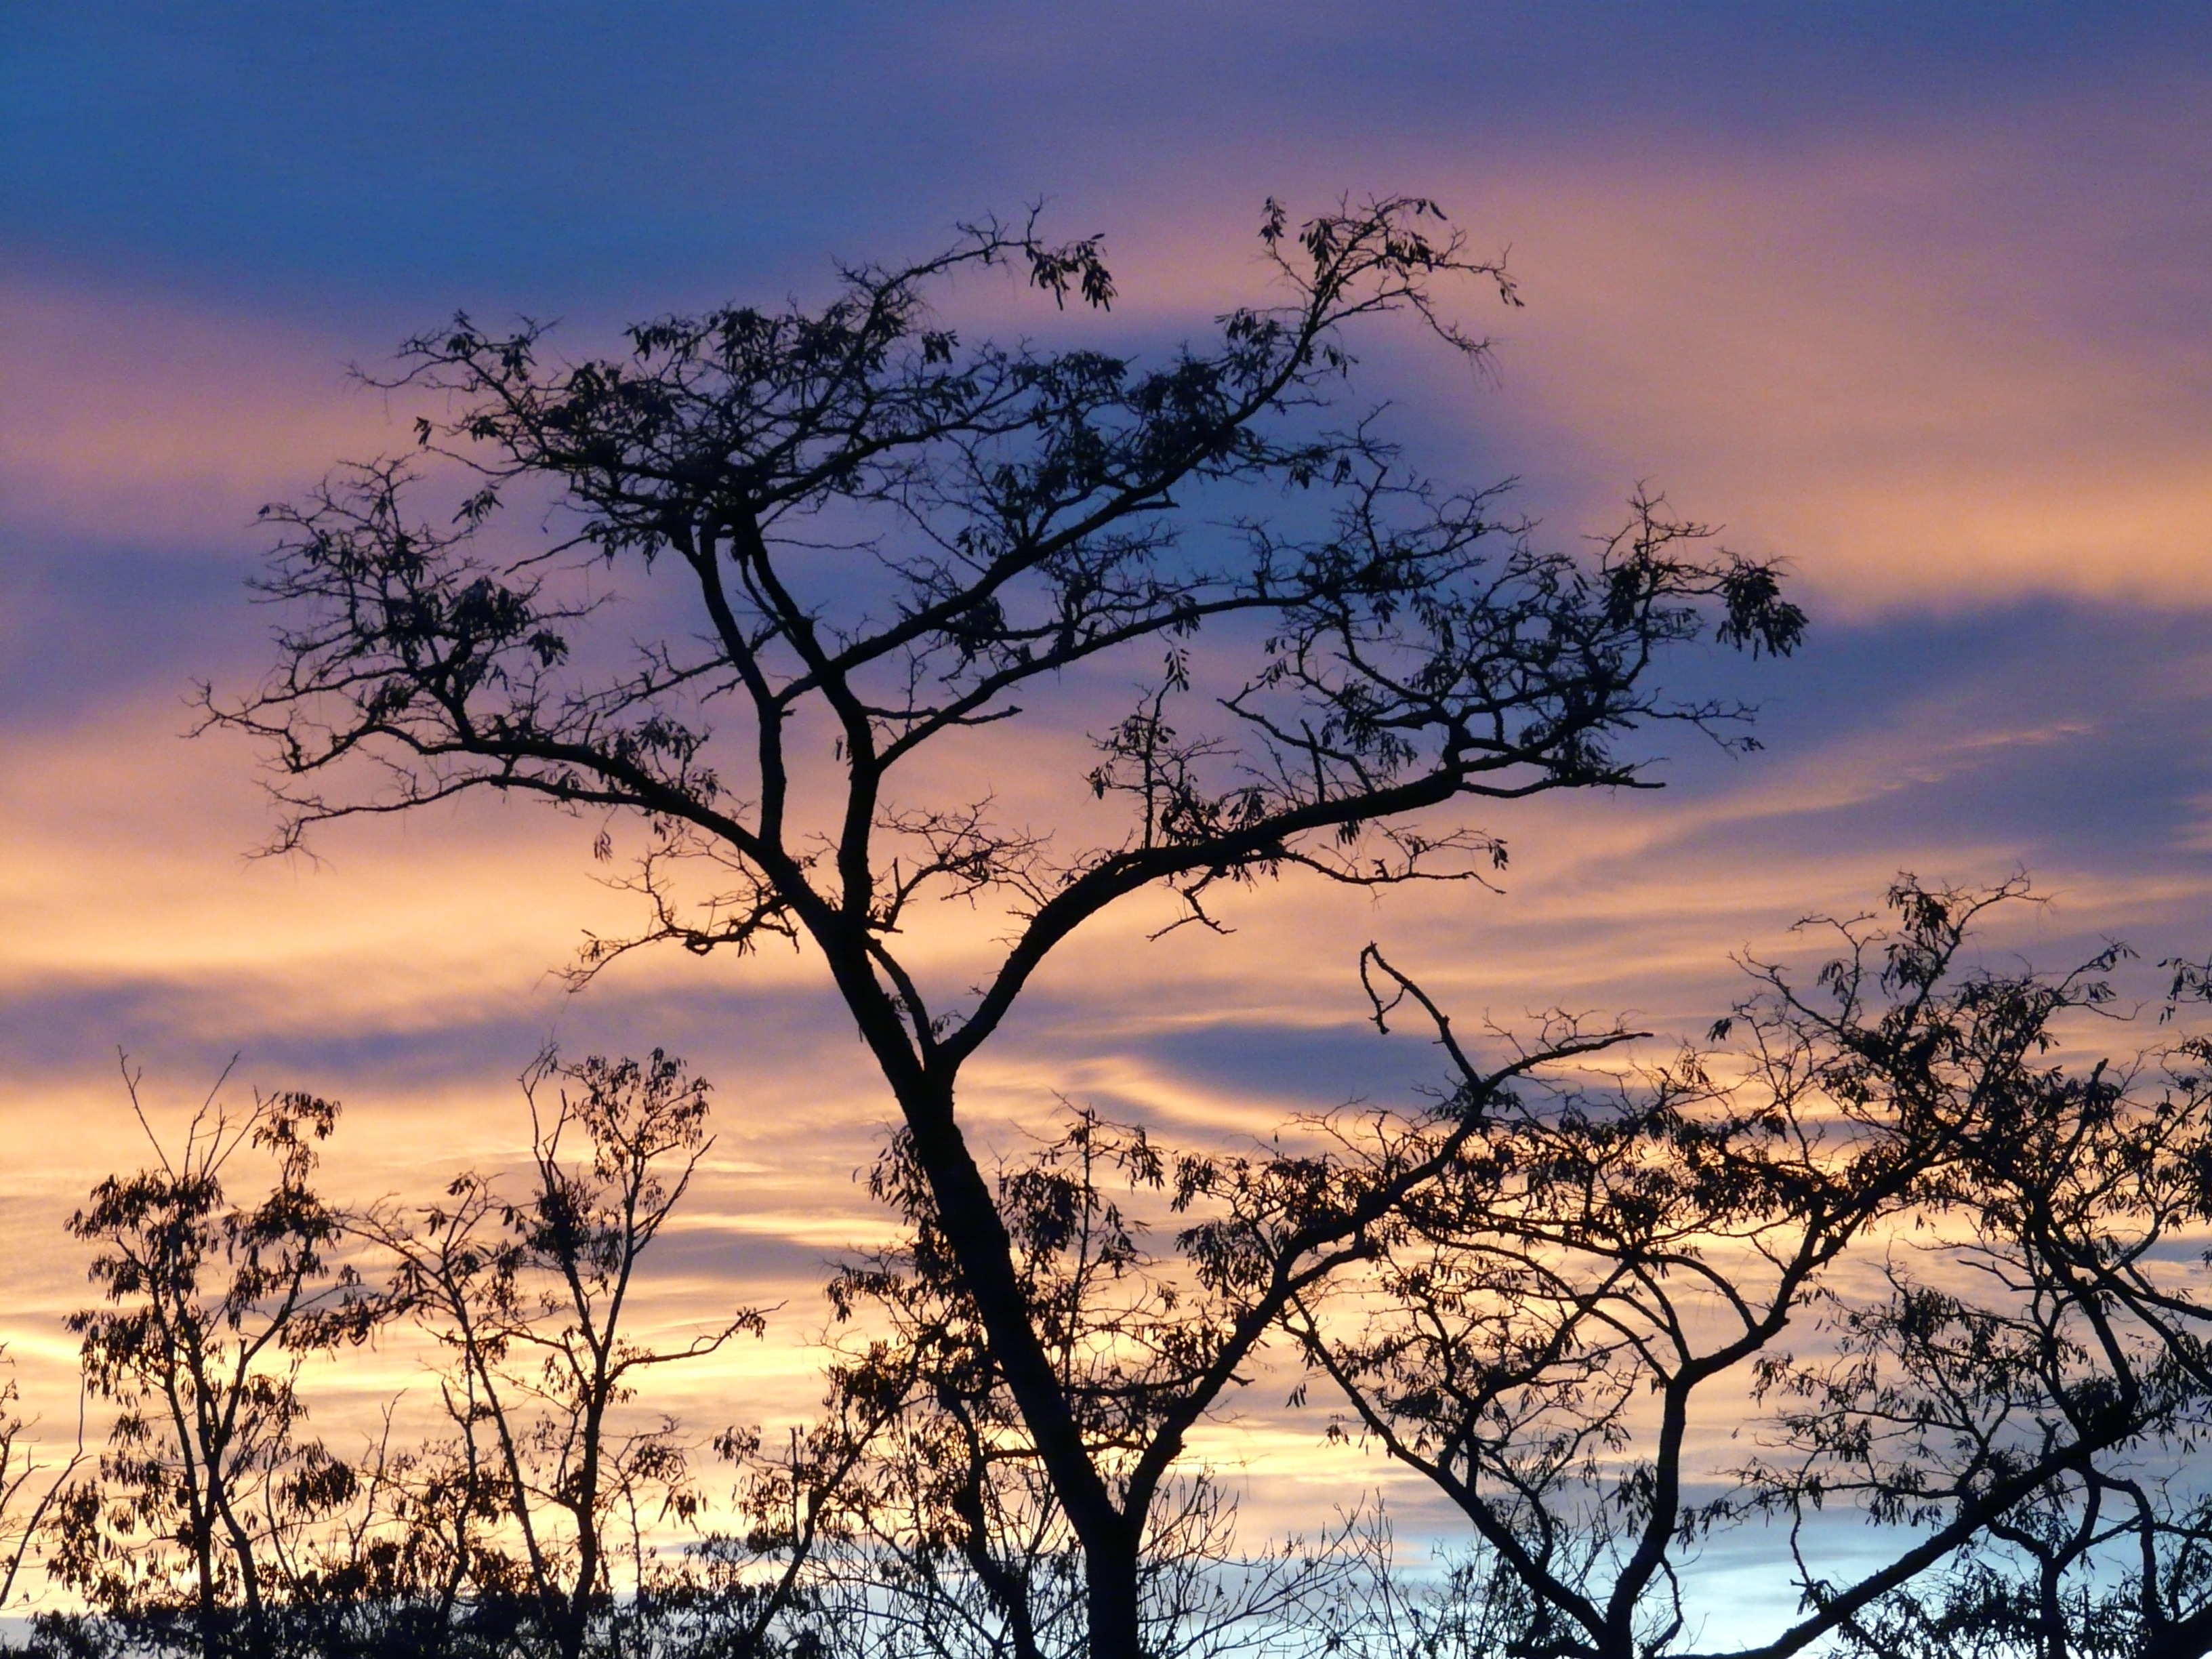
tree, nature, horizon, branch, cloud, sky, sunrise, sunset, field, prairie, sunlight, morning, dawn, dusk, evening, romance, savanna, plain, clouds, abendstimmung, afterglow, atmospheric phenomenon, woody plant